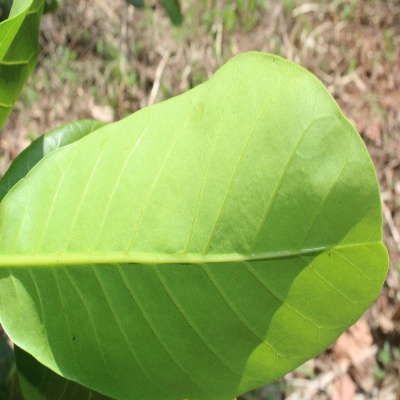
Crop: Cashew
Condition: healthy